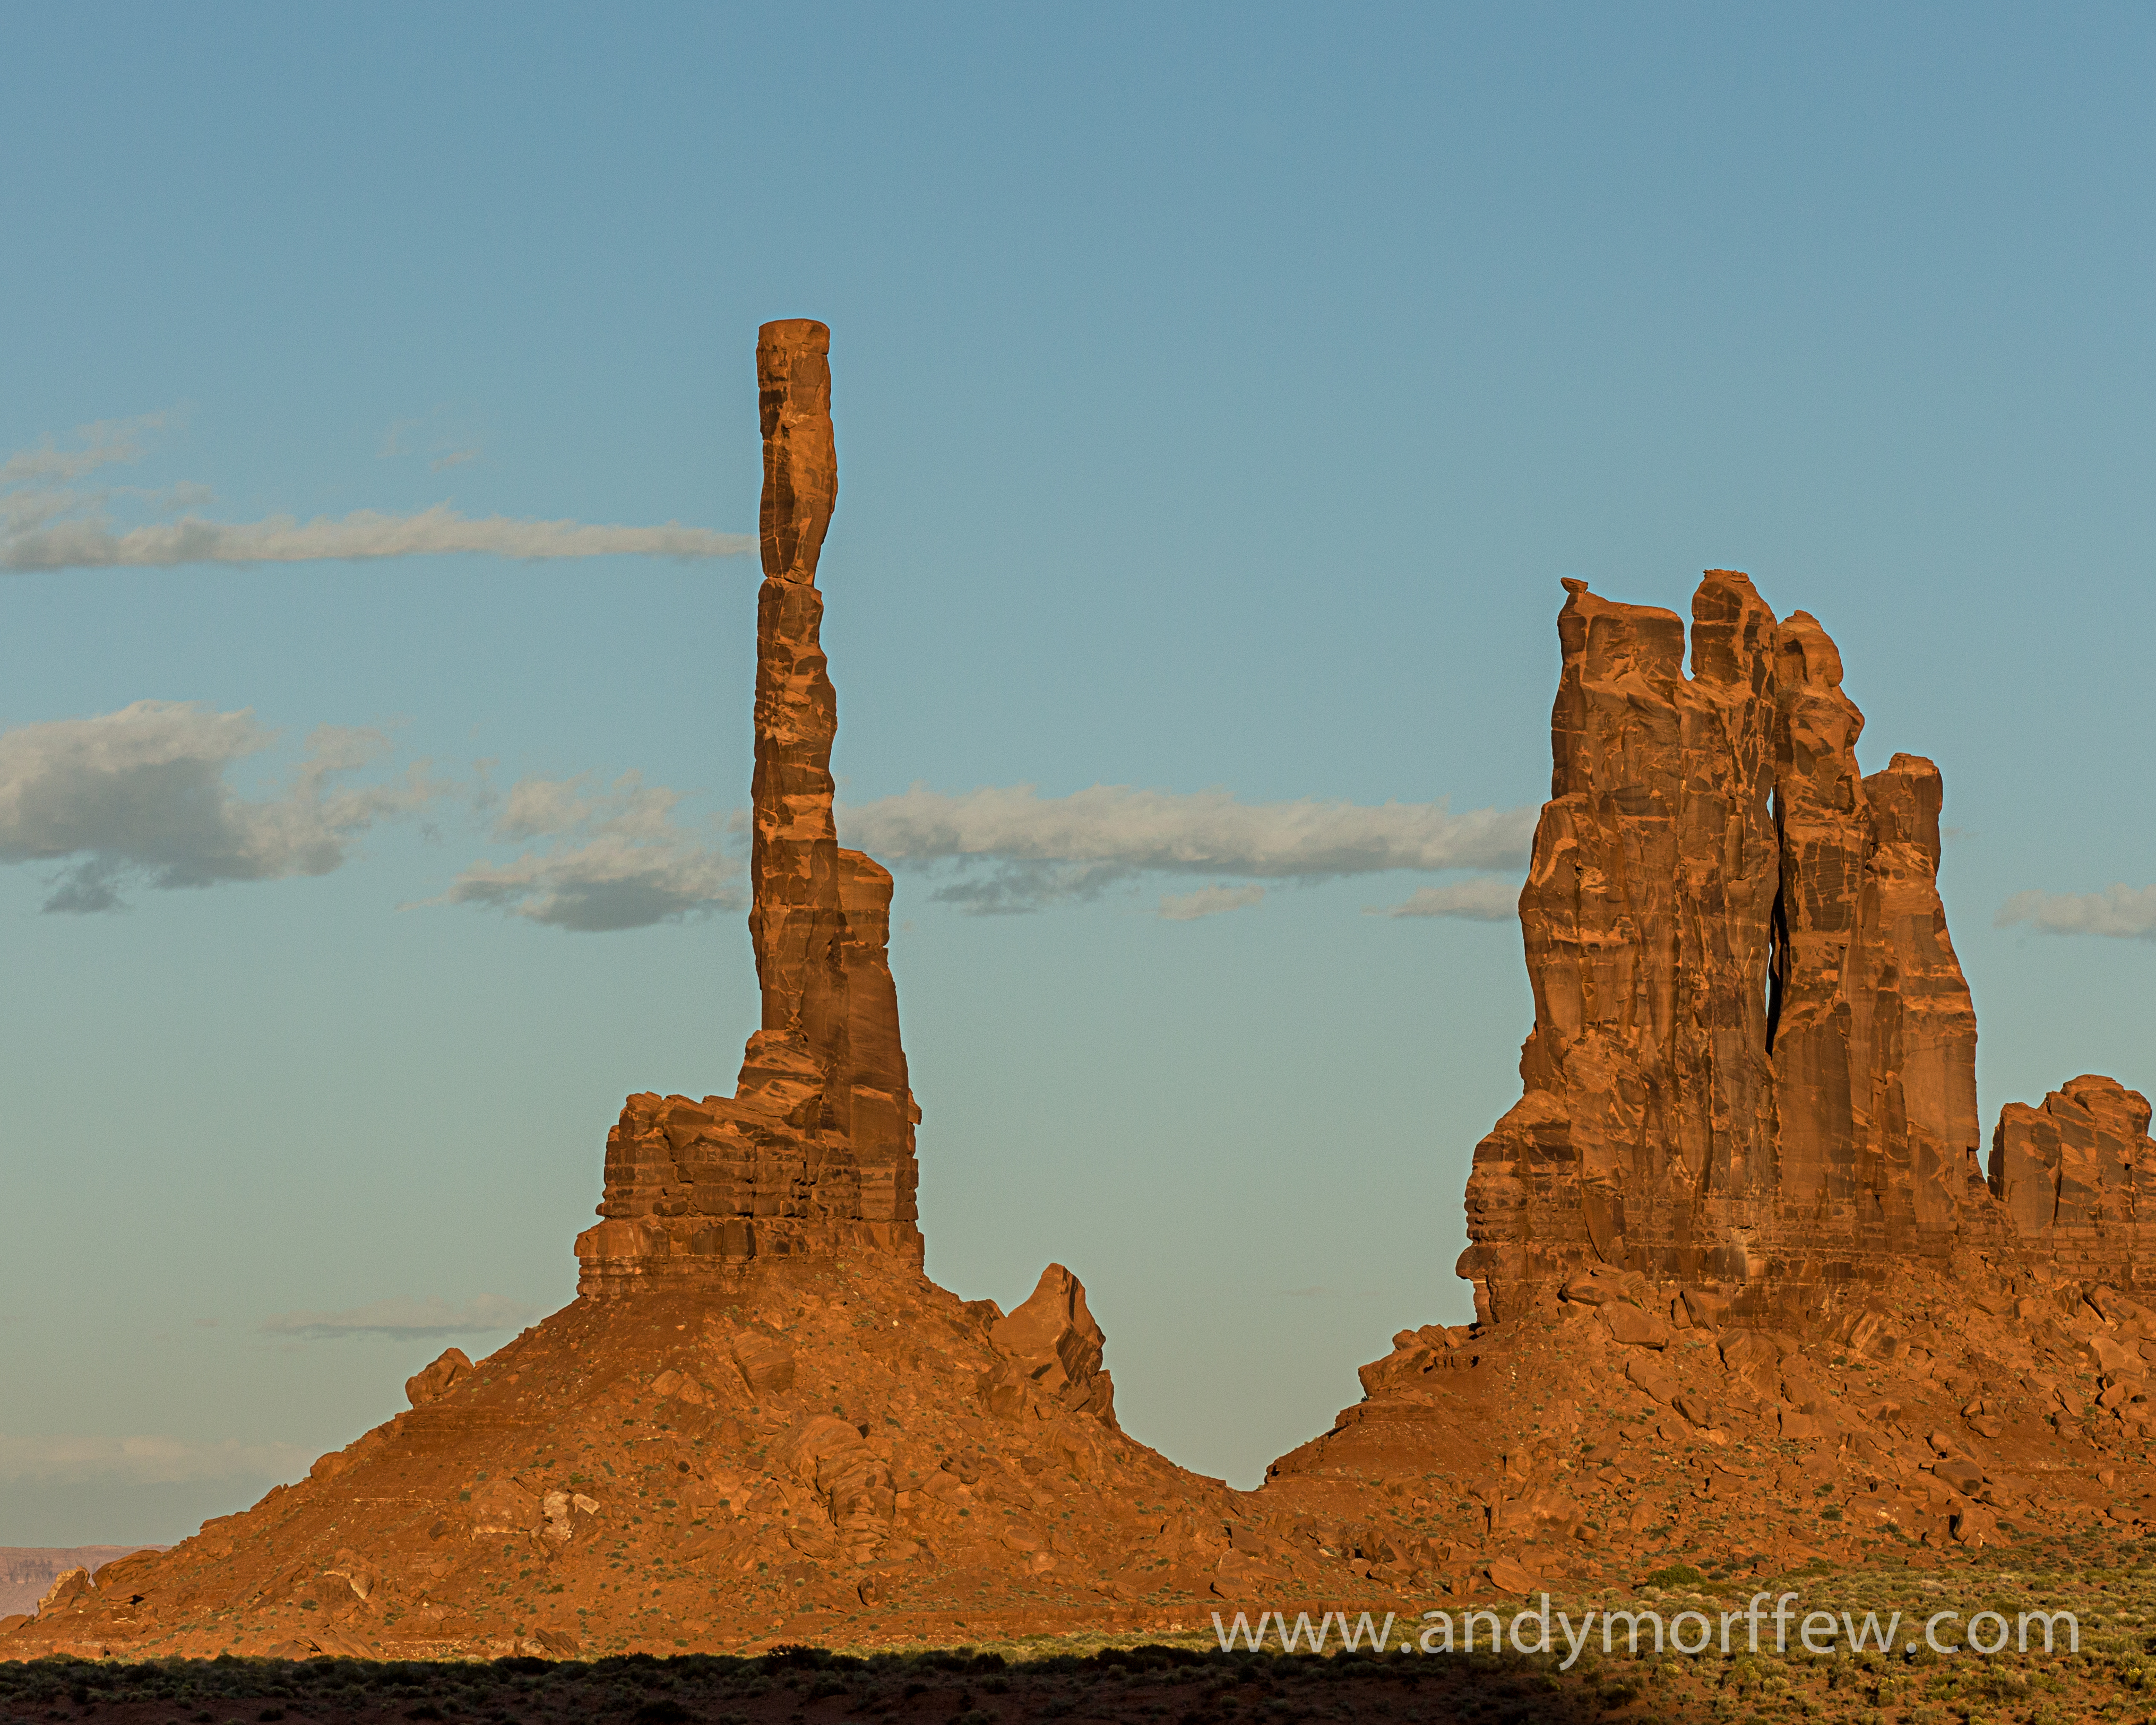
sand, rock, monument, formation, arch, evening, tower, usa, landmark, material, arizona, geology, temple, ruins, badlands, andymorffew, morffew, butte, clinteastwood, monumentvalley, totempole, navajotribalpark, yeibichai, rockspire, eigersanction, erodedbutte, unesco world heritage site, historic site, ancient history